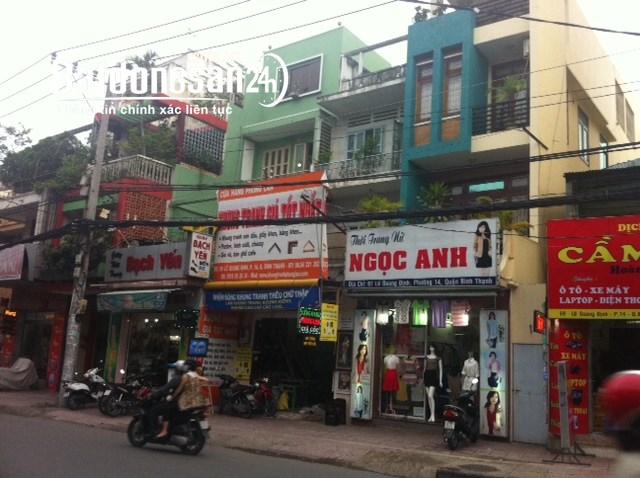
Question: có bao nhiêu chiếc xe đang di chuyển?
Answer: có một chiếc xe đang di chuyển